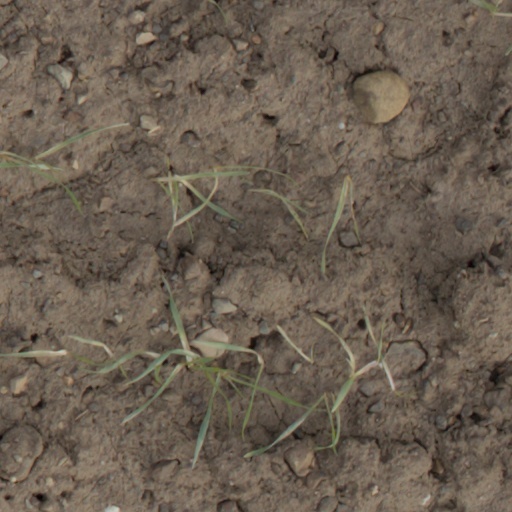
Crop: wheat